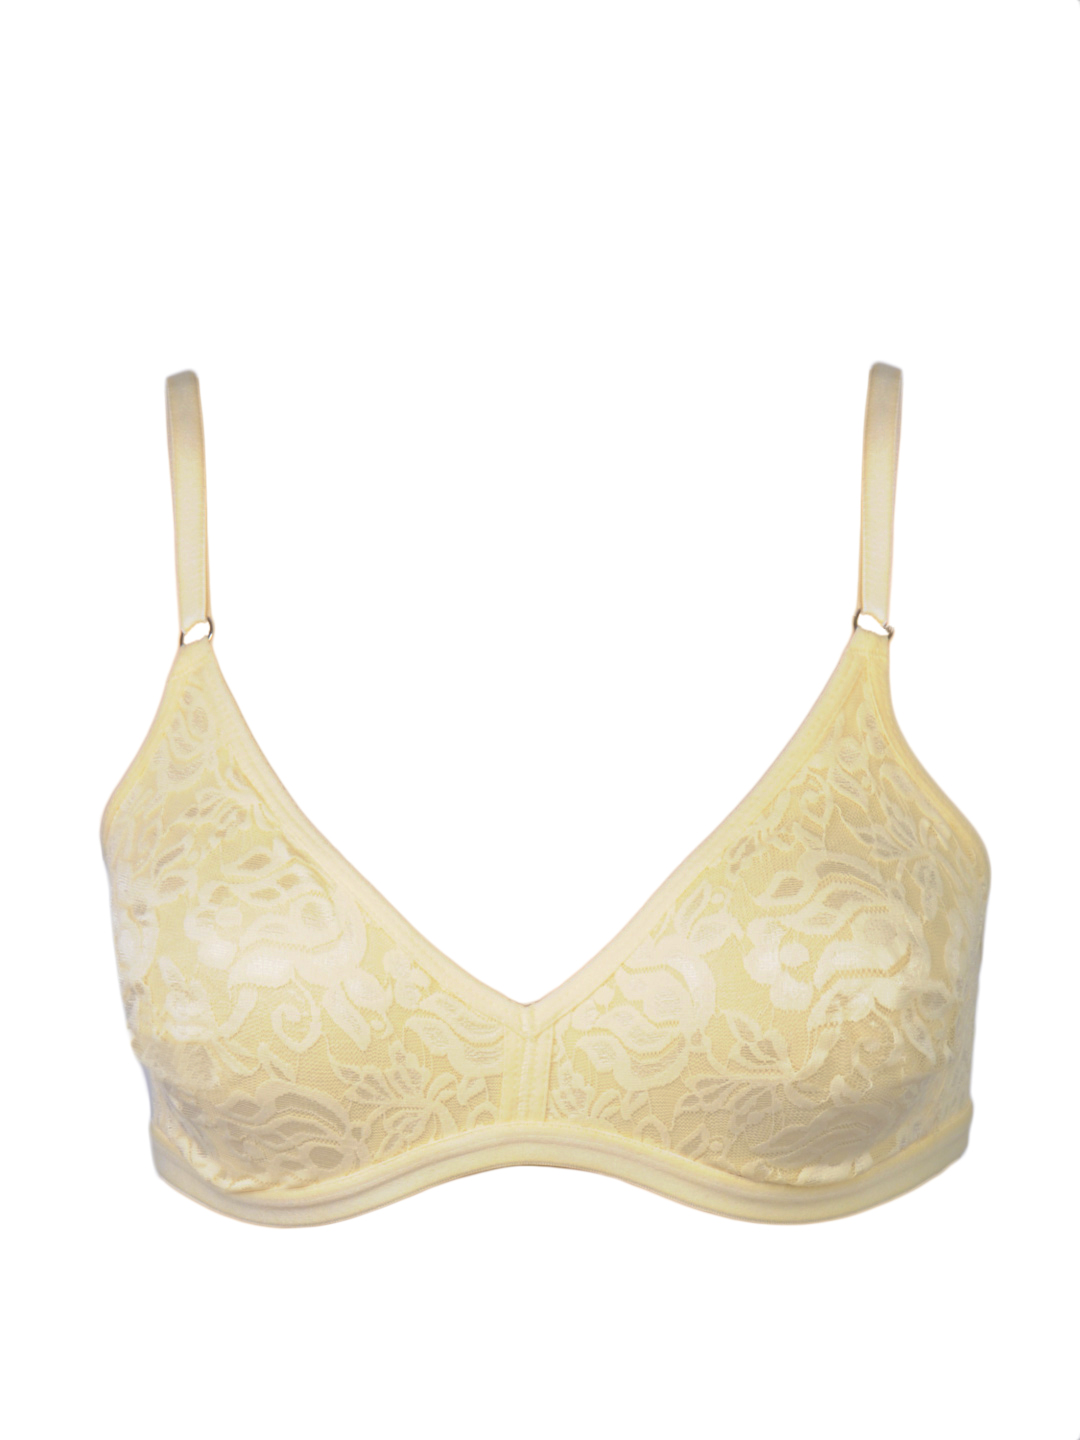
Miss-T Cream Bra
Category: Apparel / Innerwear / Bra
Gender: Women
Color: Cream
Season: Summer 2017
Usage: Casual